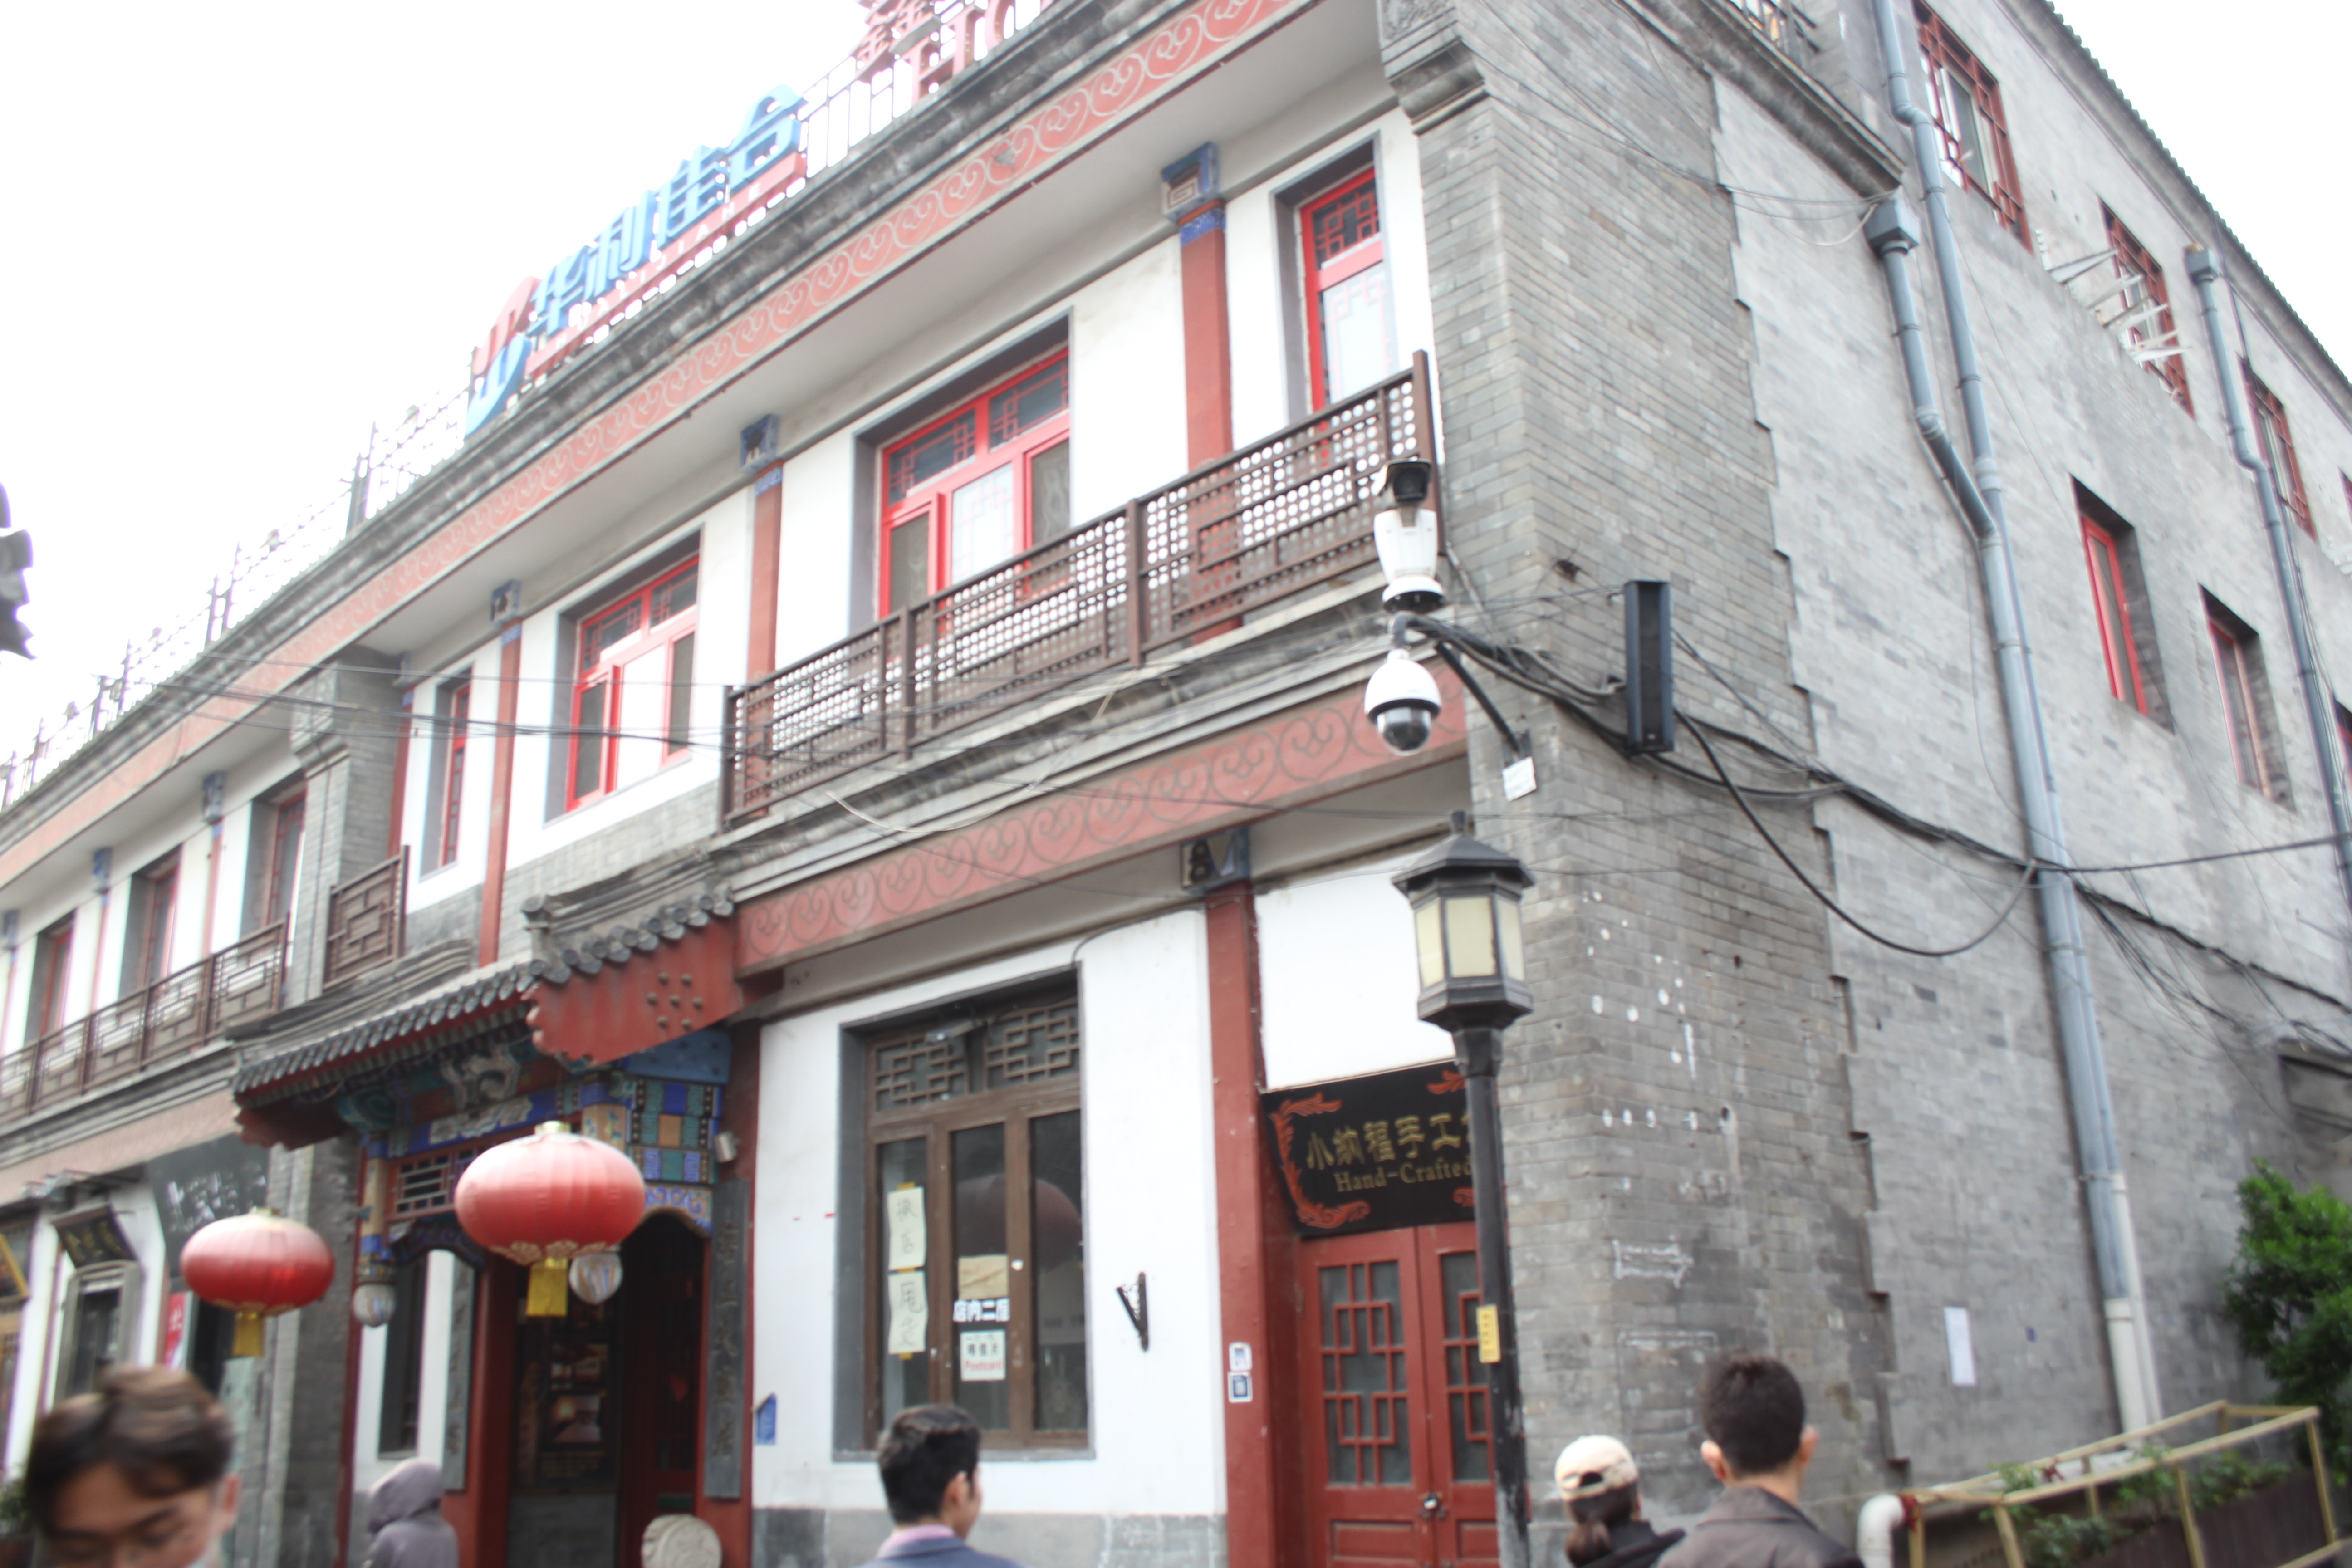
natural, building, property, town, architecture, neighbourhood, facade, house, real estate, apartment, street, city, tourism, mixed use